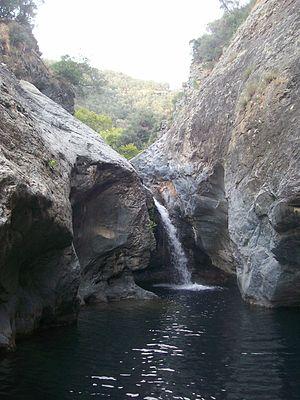
Le mont Ida en Troade, actuel Kaz Dag, est une chaîne montagneuse de Mysie, en Asie mineure, délimitant la région de Troie. Ses plus hauts sommets sont le Cotyle et le Gargare, souvent enneigé. Le promontoire qui s'avance en Troade est nommé le Lectos.